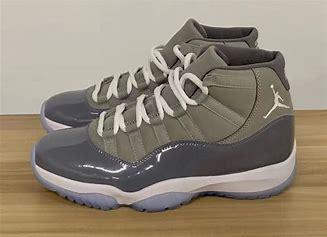
Brand: Jordan
Model: 11 Retro